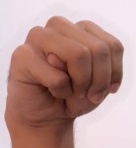
ASL sign: M